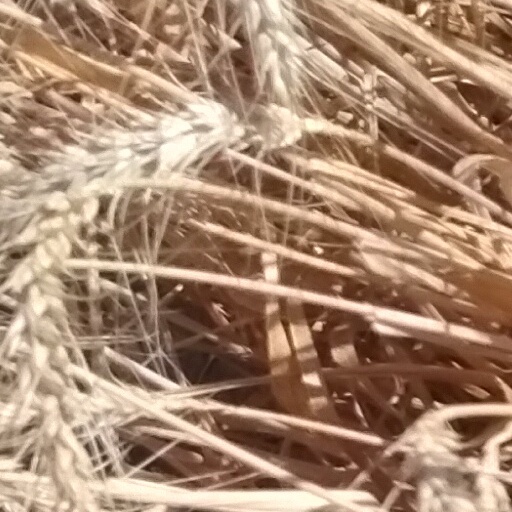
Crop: wheat